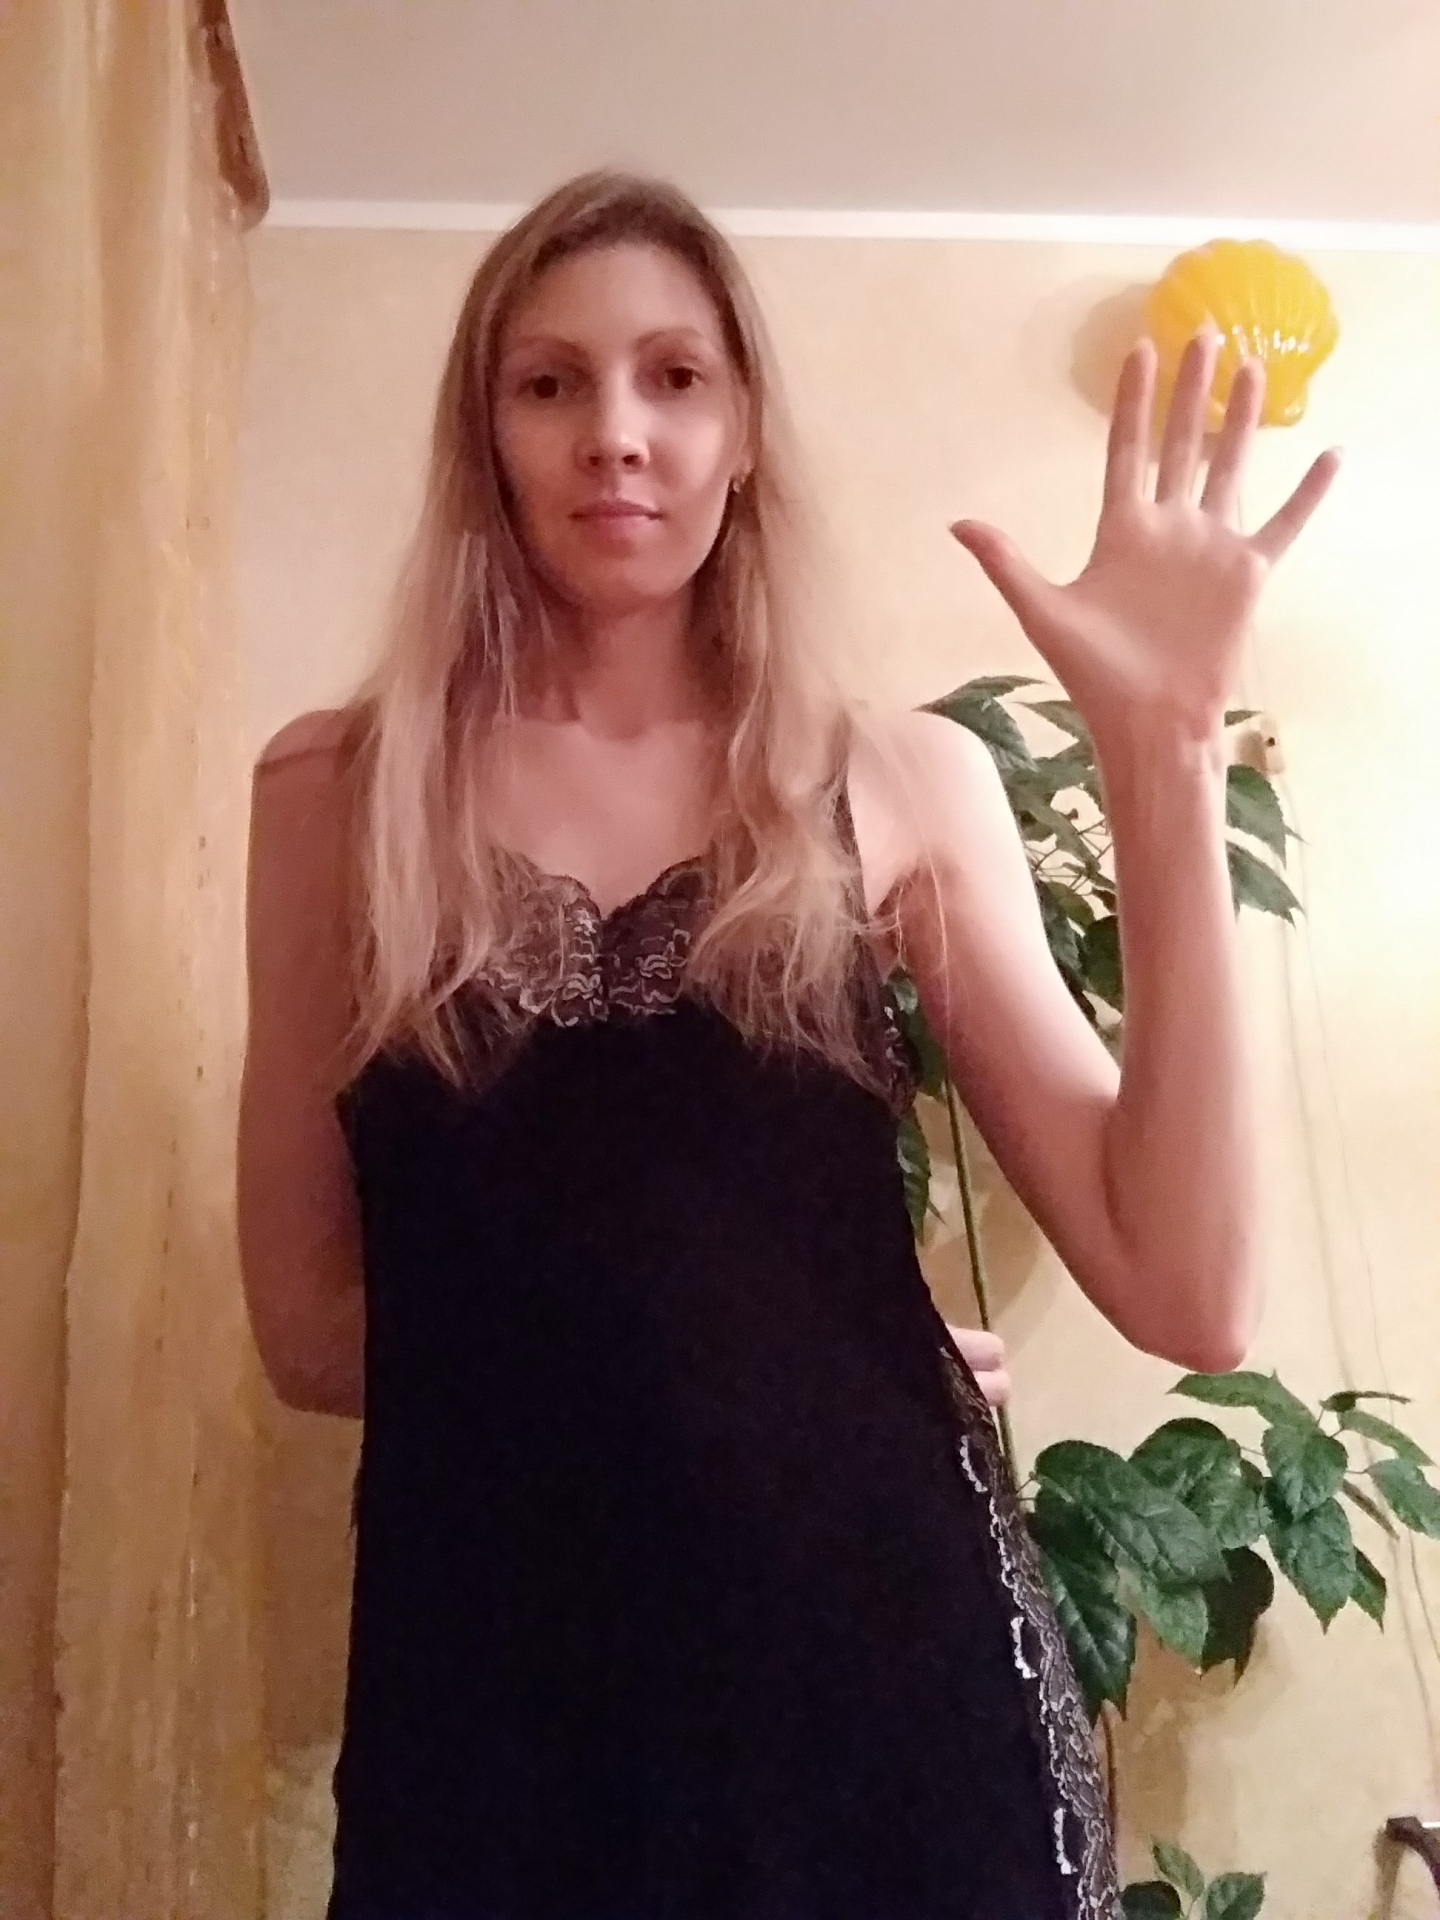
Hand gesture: palm